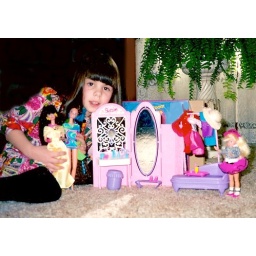
Kathryn with Barbie and the dress up wardrobe/Grandma and Grandpa's house on 8th street in Norfolk